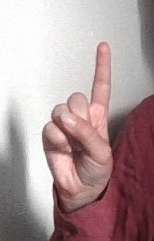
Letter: bb